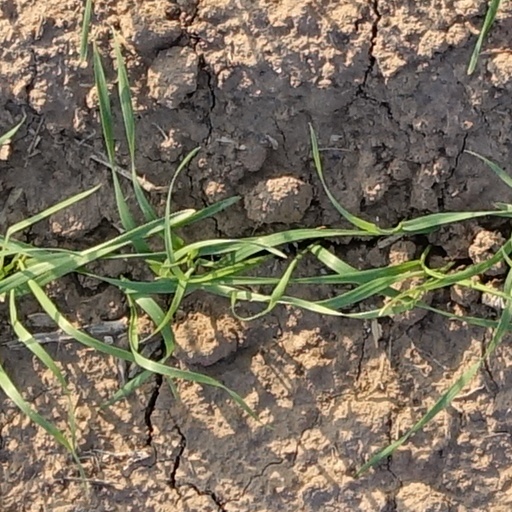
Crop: wheat